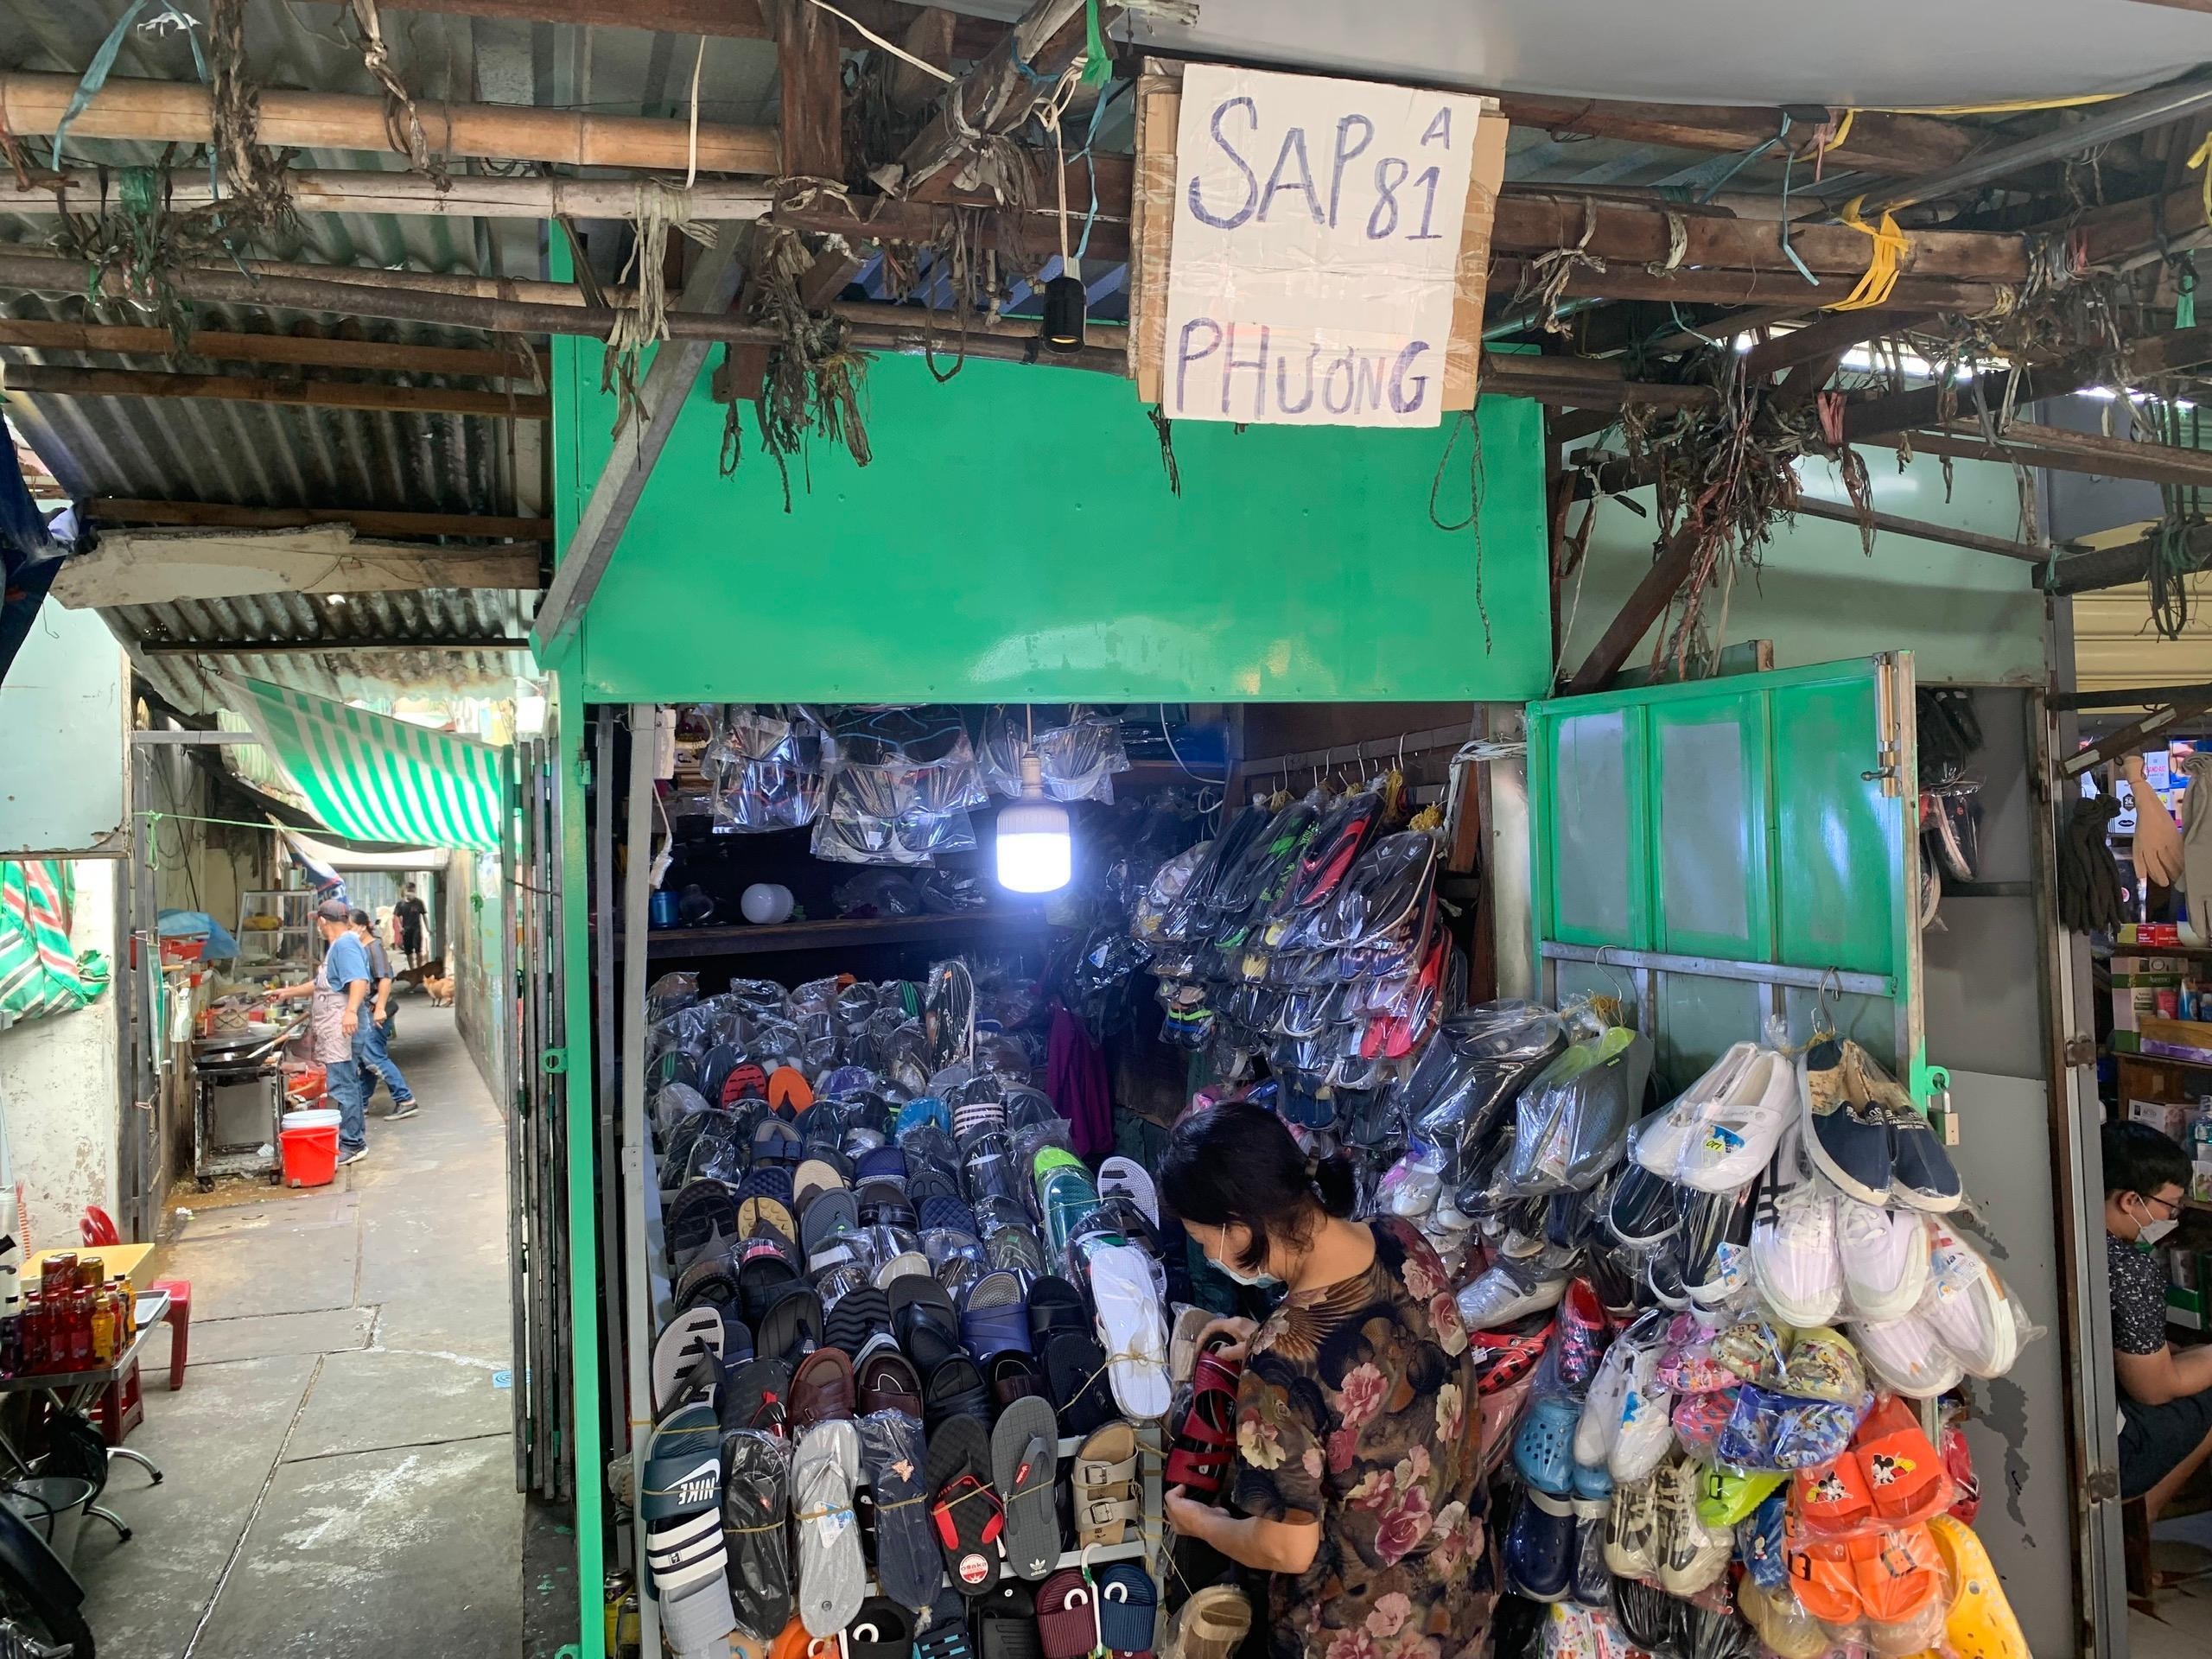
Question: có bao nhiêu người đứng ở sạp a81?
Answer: có một người đứng ở sạp a81